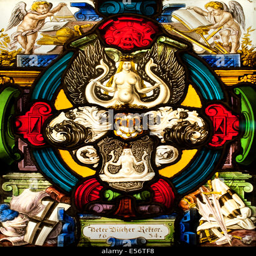
coat of arms of the leaded window